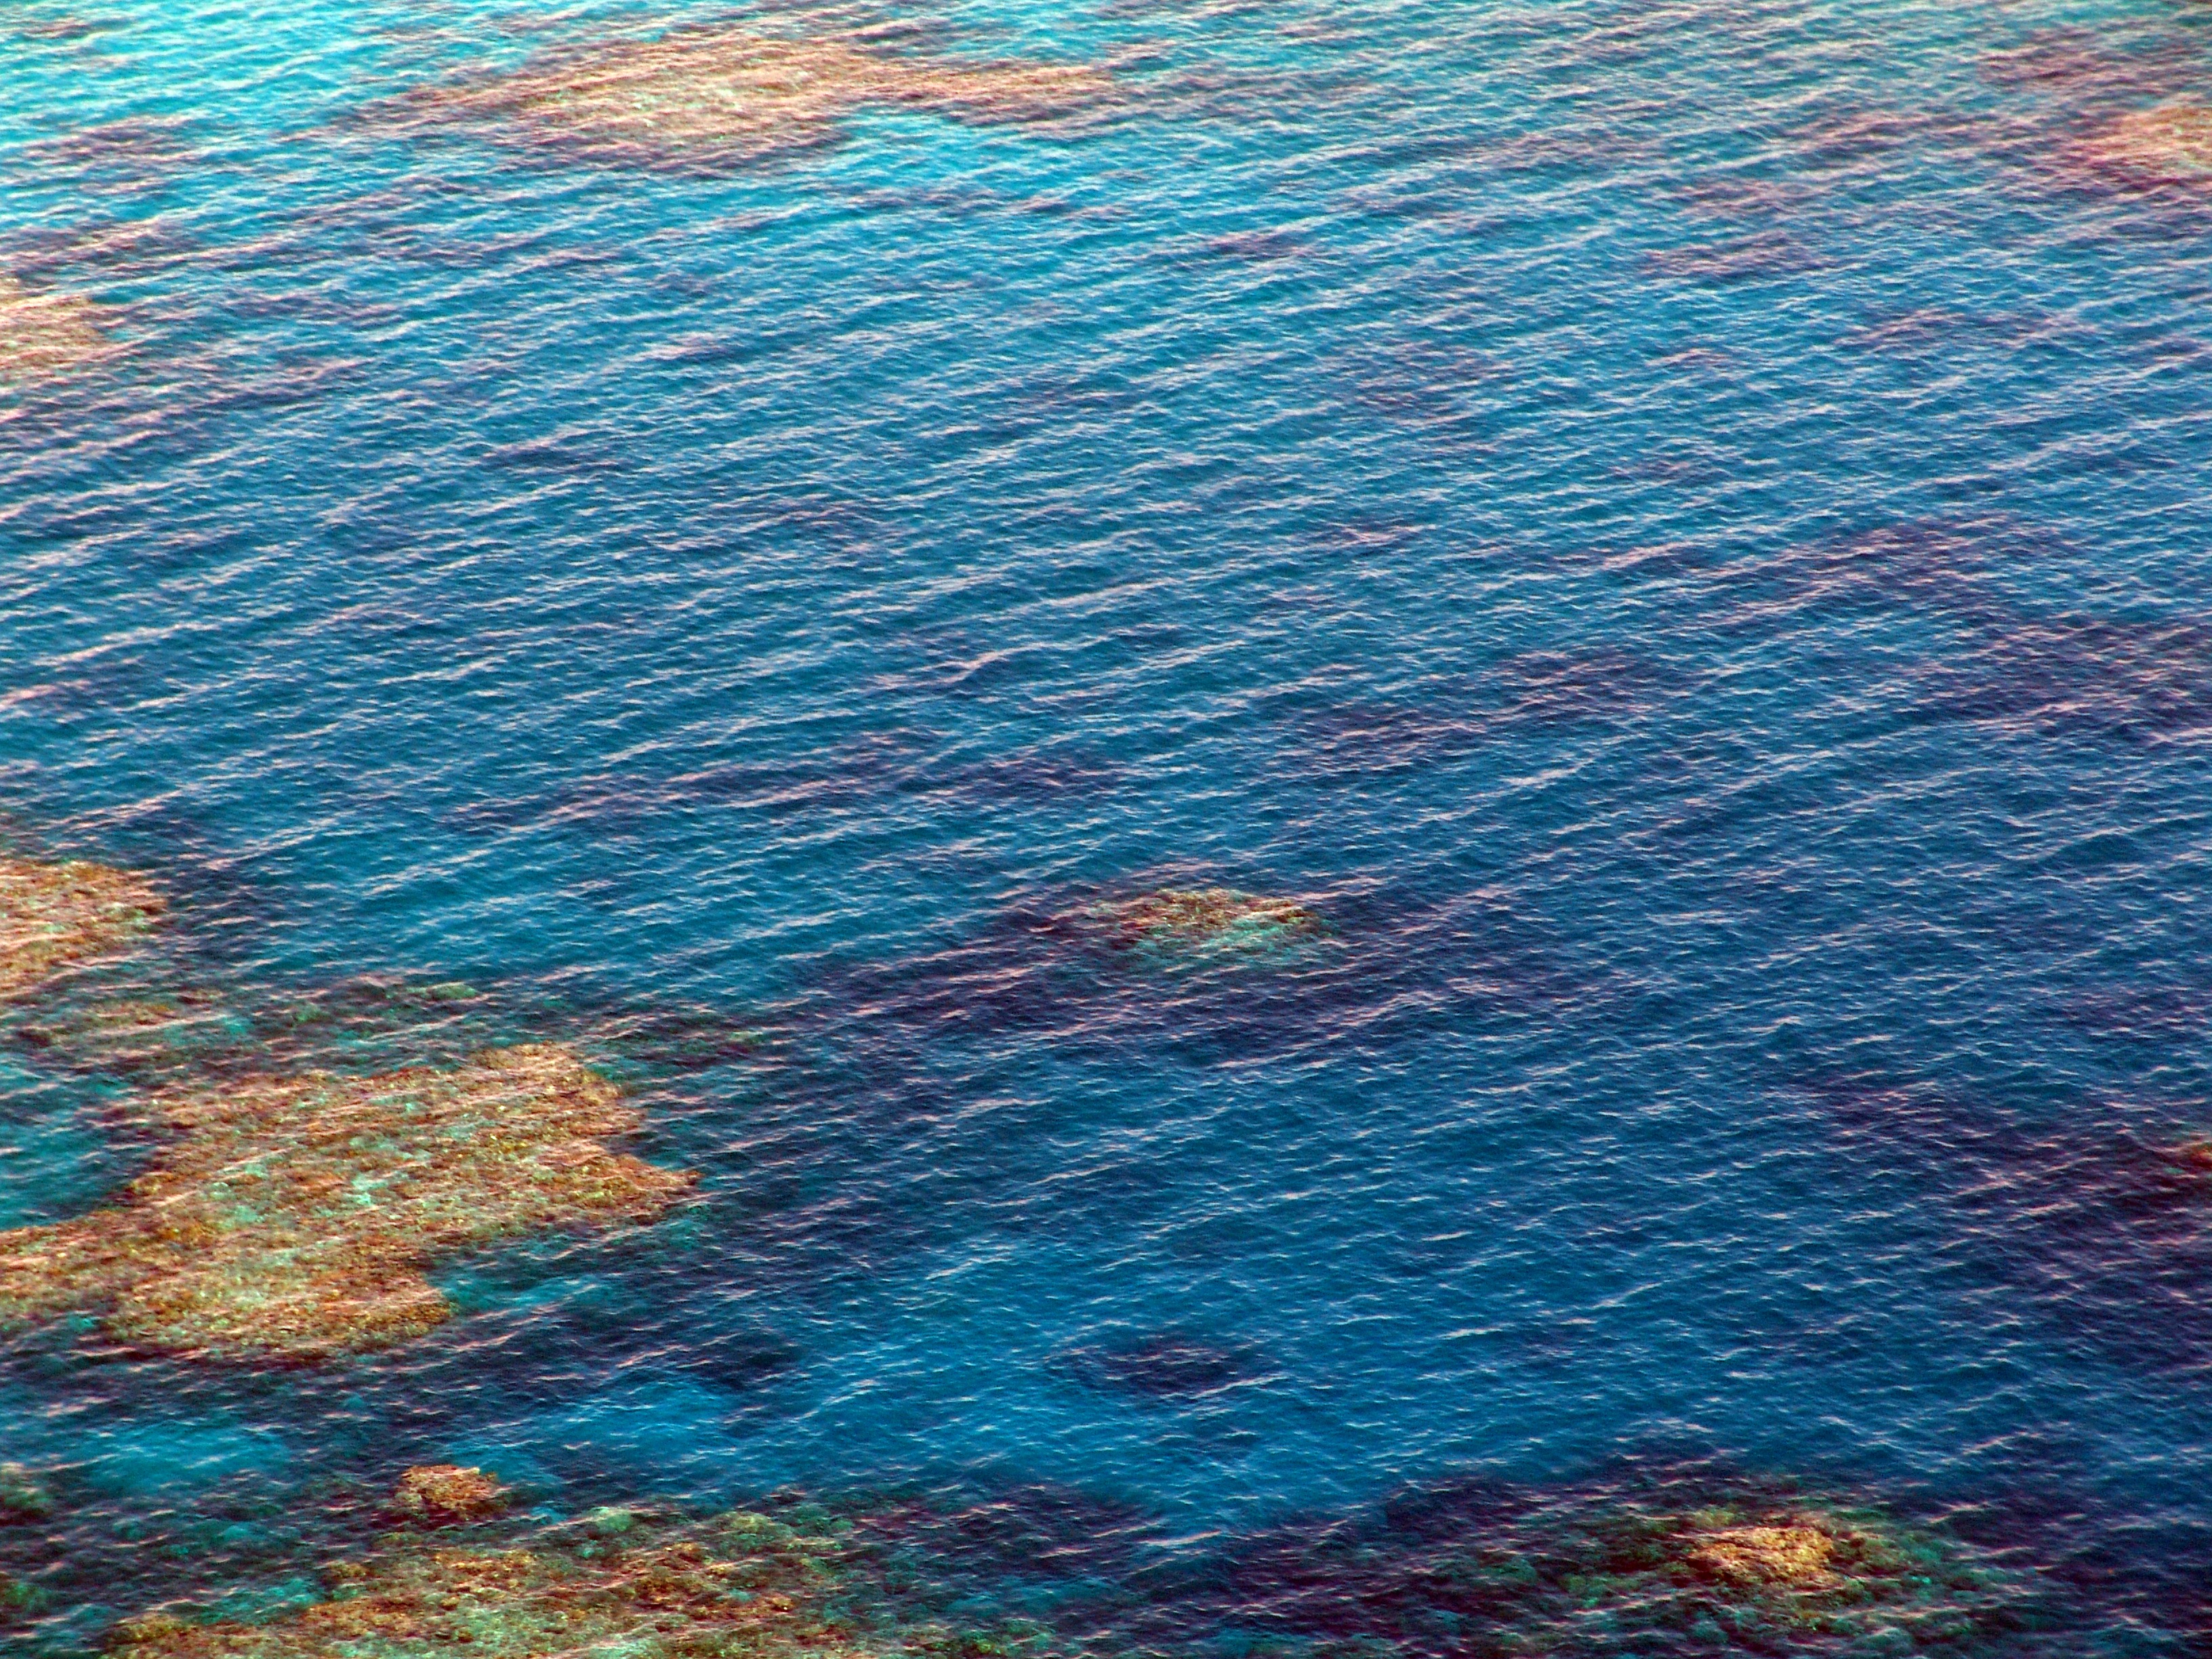
sea, ocean, wave, diving, underwater, reflection, aerial view, coral, coral reef, reef, australia, pacific, great barrier reef, wind wave, marine biology